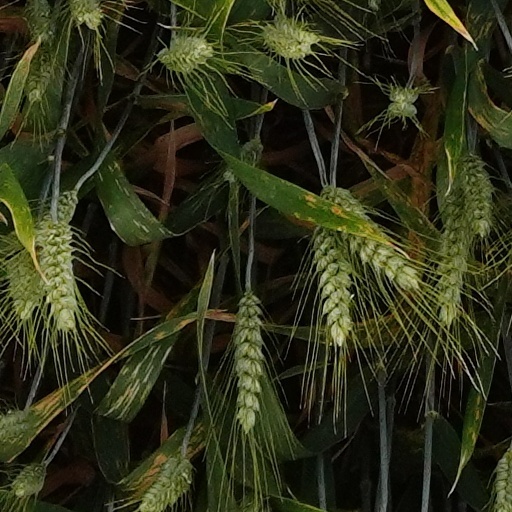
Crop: wheat